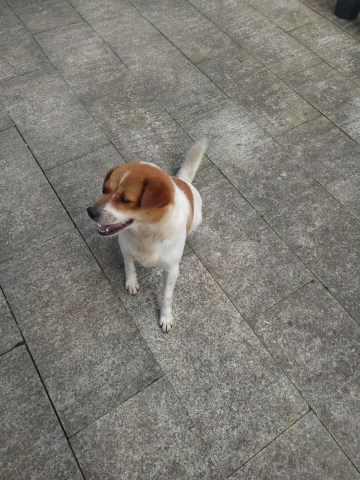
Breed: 806-n000129-papillon